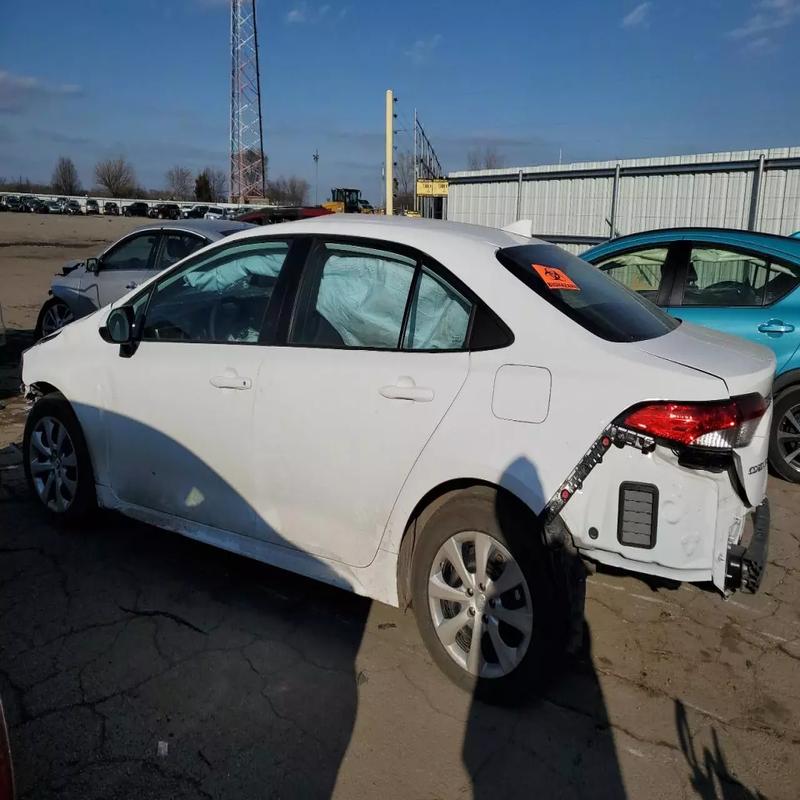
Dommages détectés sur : pare-choc avant, porte arrière droite, aile arrière droite, feu arrière droit, pare-choc arrière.
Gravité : majeur